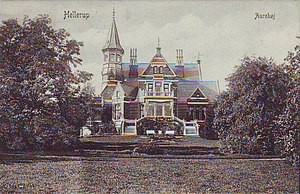
Johan Schrøder (arkitekt) / Udvalgte værker
Villa Aurehøj i Hellerup